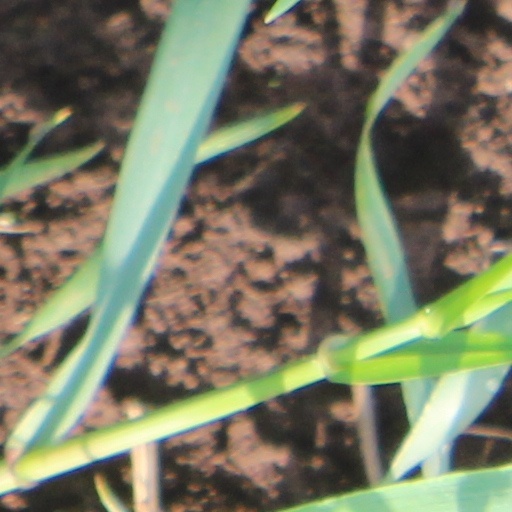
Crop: wheat